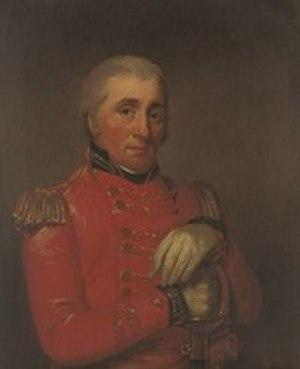
Le général William Wemyss de Wemyss est un soldat écossais de l'armée britannique et membre du Parlement.